Associated Independent Recording

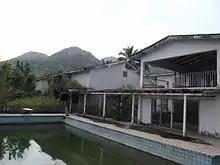
Ruins of the AIR Studio in Montserrat, May 2013

In 1991, with the lease on the Oxford Street premises coming to an end, AIR Studios relocated to a building that was formerly the Lyndhurst Road Congregational Church, a Grade II listed building designed in 1880 by Victorian architect Alfred Waterhouse and located in the Hampstead suburb of north London. The space was revamped as a recording facility and opened for business in December 1992. The Lyndhurst Hall location features a hexagonal room large enough to record both a full orchestra and a chorus at the same time, making it a key London facility for film scores and classical recordings, as well popular music, television post-production, and dialogue, sound effects and music for video games. Spitfire Audio has recorded many of its digital audio samples here. Employees include Olga Fitzroy.